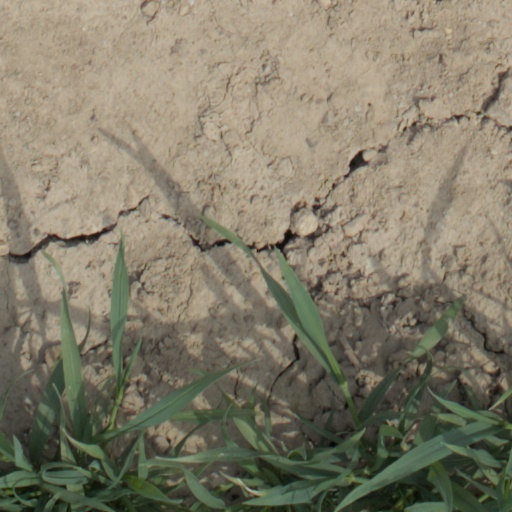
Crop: wheat